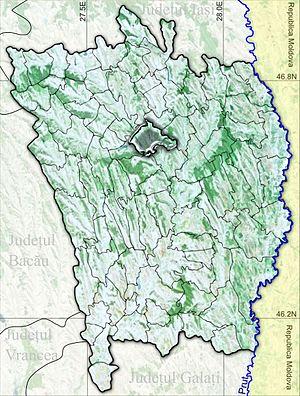
Vaslui est une ville située Moldavie roumaine, chef-lieu du județ de Vaslui. En 2011, la population de la ville était de 55 407 habitants.